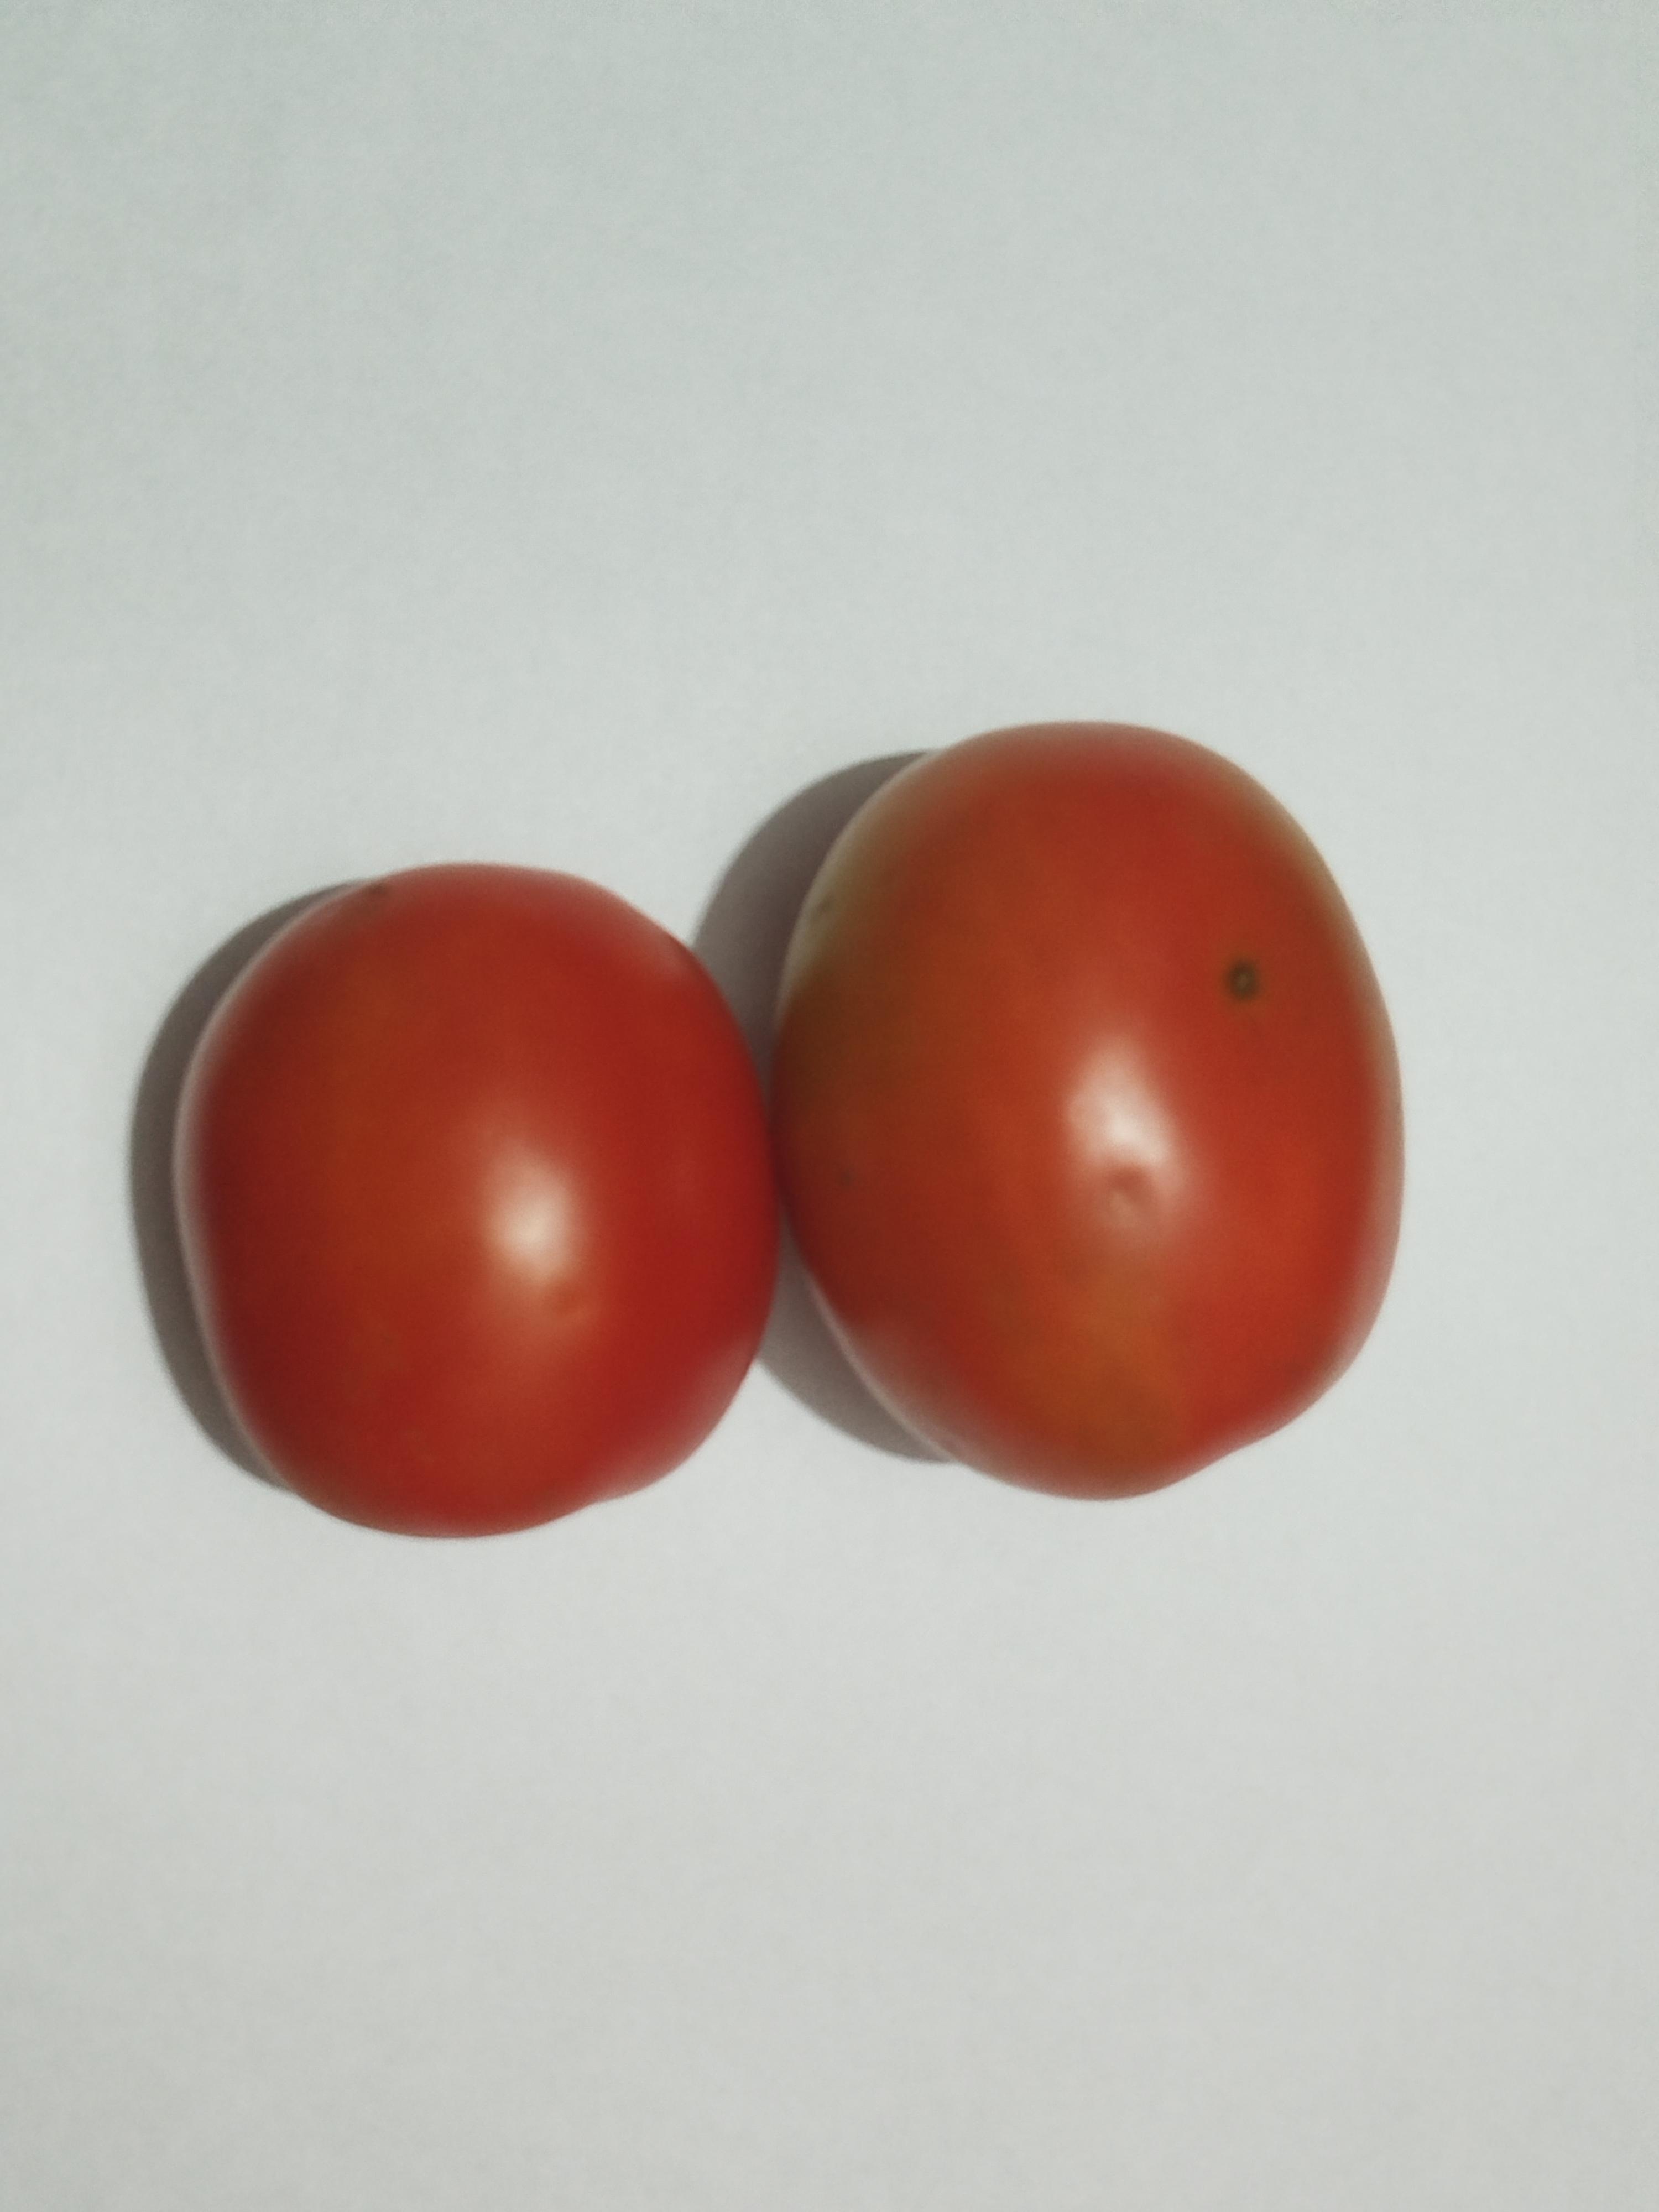
Label: Tomato